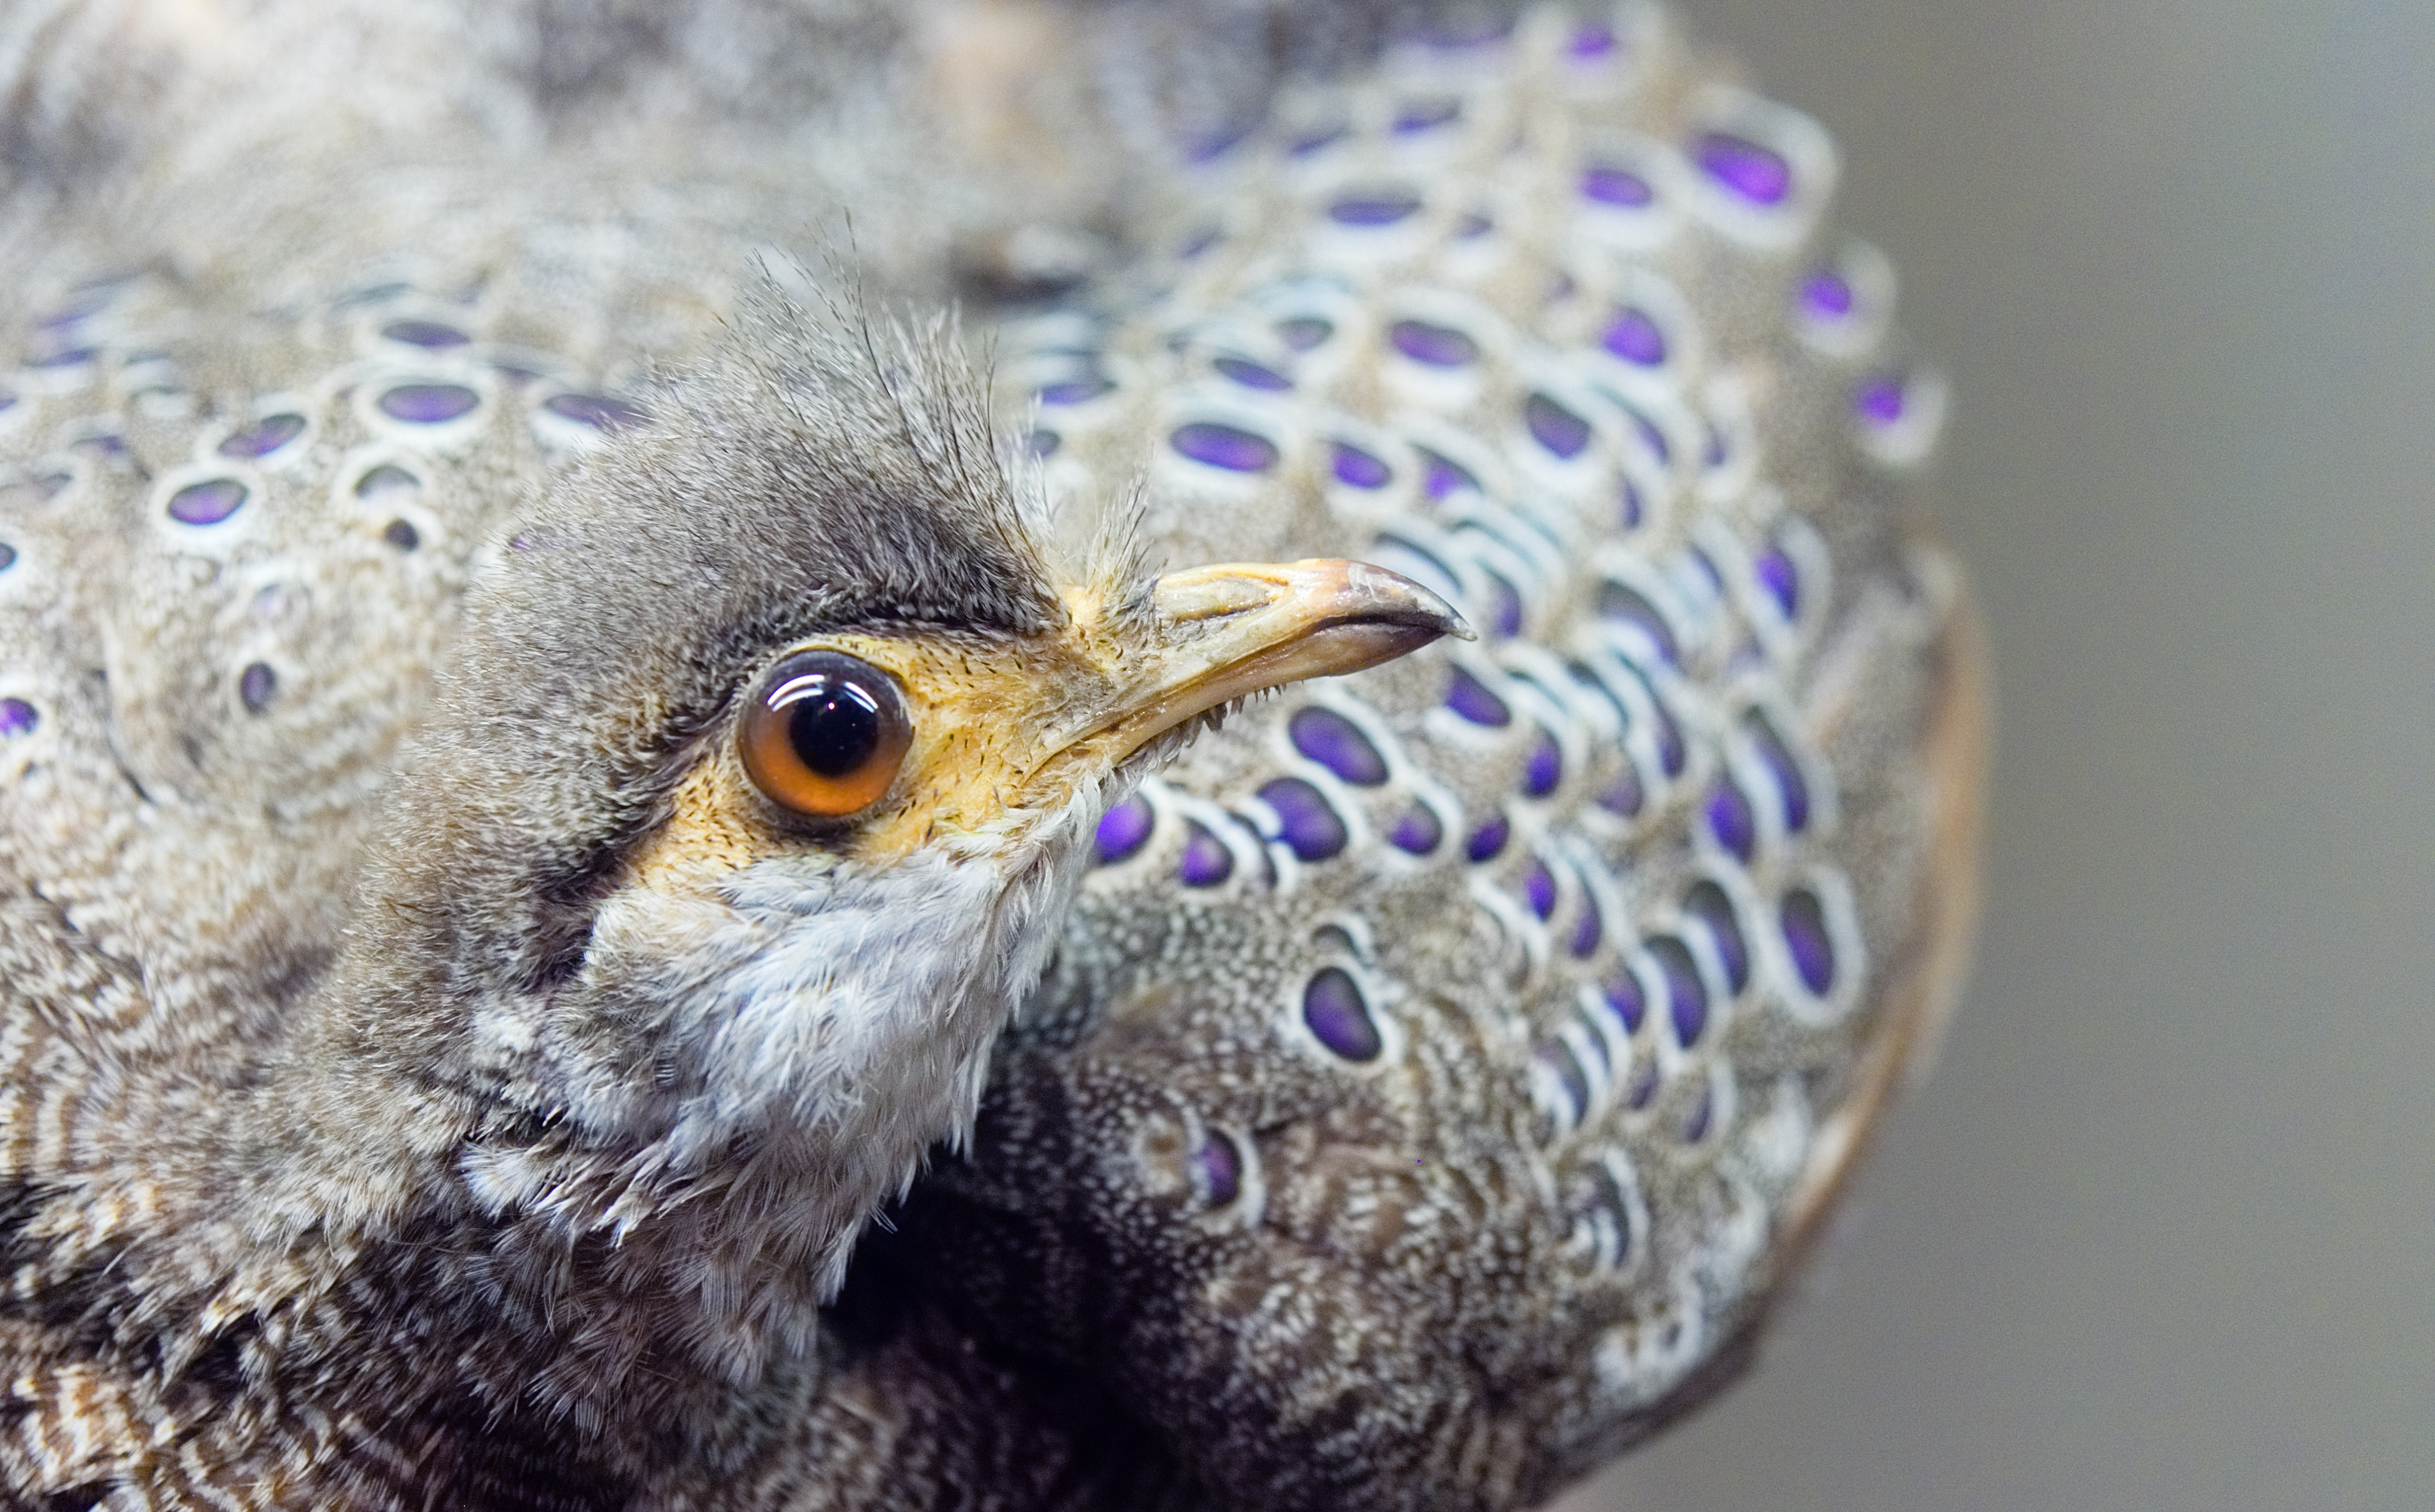
bird, looking, wildlife, beak, museum, black, dead, owl, feather, fauna, peacock, plumage, close up, ornithology, grey, pheasant, iris, eye, head, stuffed, look, vertebrate, exhibit, preserve, exhibition, observation, alert, taxidermy, myanmar, preservation, burmese, burma, macro photography, beady, old world flycatcher, observe, perching bird, eyespot, polyplectron, bicalcaratum